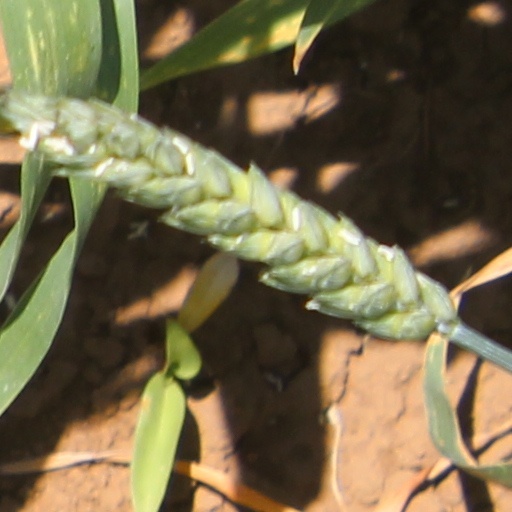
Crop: wheat